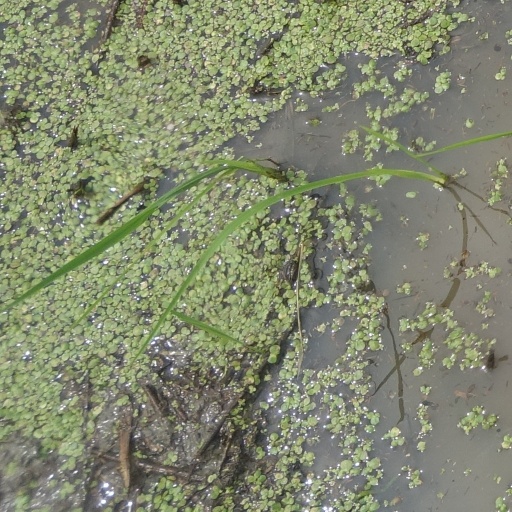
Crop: rice